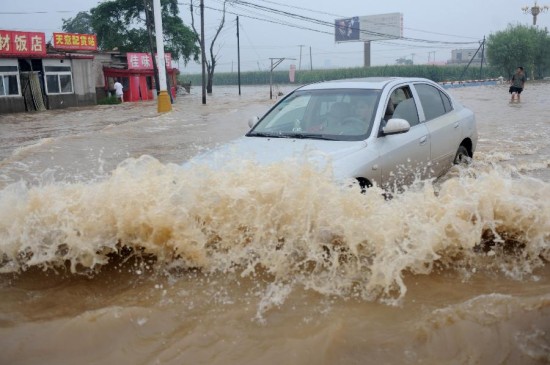
Weather: rain or strom